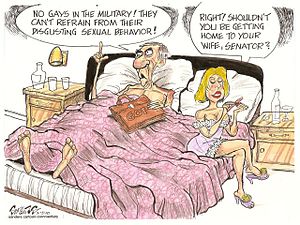
Hykleri
Hykleri i vittighedstegning. Manden: "Ingen bøsser i militæret! De kan ikke holde sig fra deres frastødende seksuelle opførsel!". Kvinden: "Nemlig! Skulle De ikke også hjem til Deres kone, hr. senator?".
Hykleri er at foregive at have en særlig tro, holdning, værdisæt, følelse, kvalitet eller standard, som man ikke har.